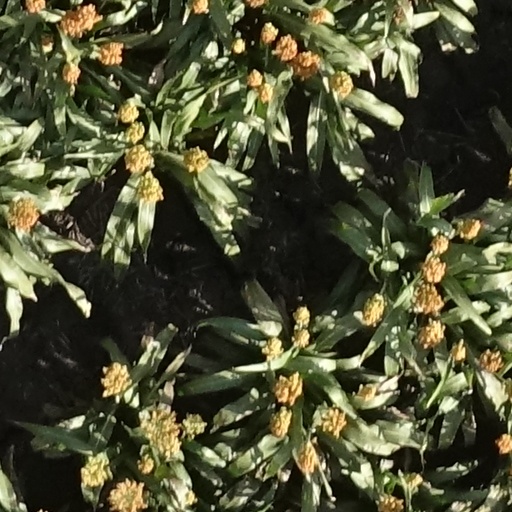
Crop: sorghum